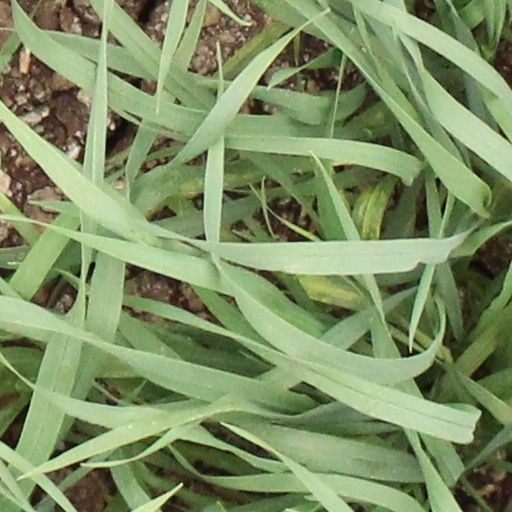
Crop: wheat